Bratteli's First Cabinet

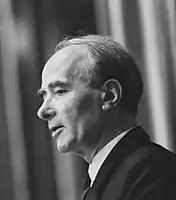

Bratteli's First Cabinet governed Norway between 17 March 1971 and 18 October 1972. The Labour Party cabinet was led by Trygve Bratteli. Bratteli governed his second cabinet between 1973 and 1976.